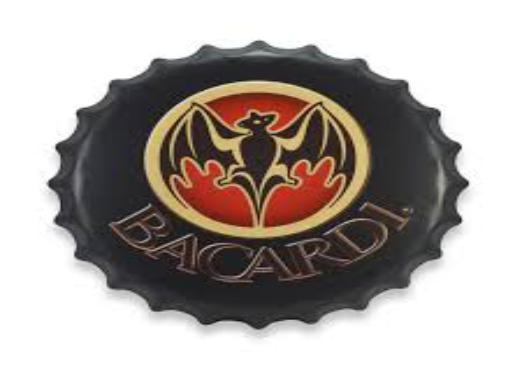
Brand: Bacardi
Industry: Food